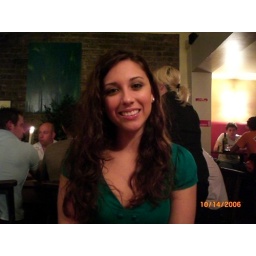
see I bought that green shirt in Ireland...aren't i so good!